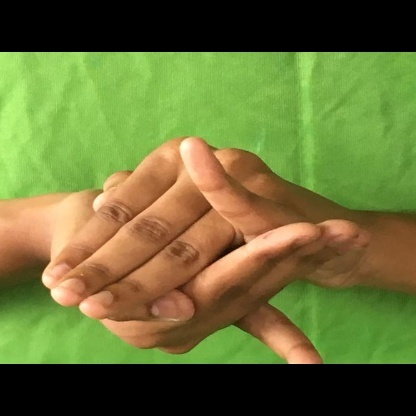
Mudra: Kurma